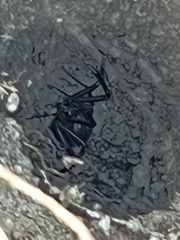
Species: Lactrodectus_hesperus